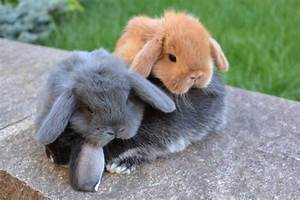
Label: dog